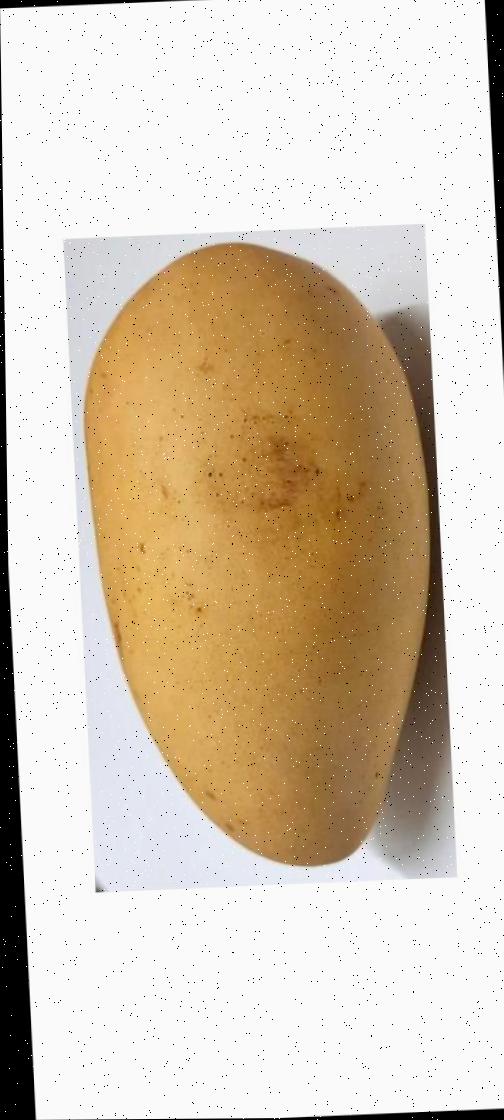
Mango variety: Katimon